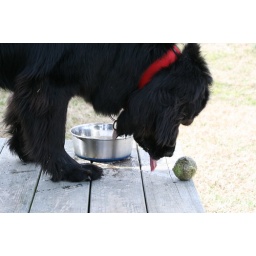
This was after she dropped her ball in the water bowl